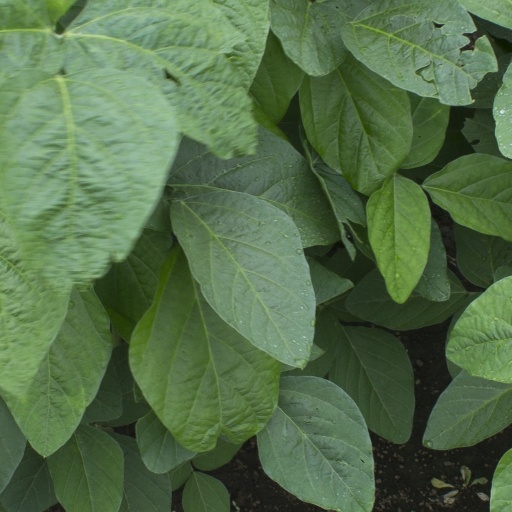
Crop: soybean